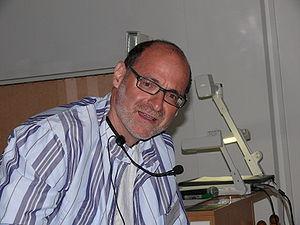
Sy David Friedman est un mathématicien logicien américain qui travaille en logique mathématique et en théorie des ensembles.